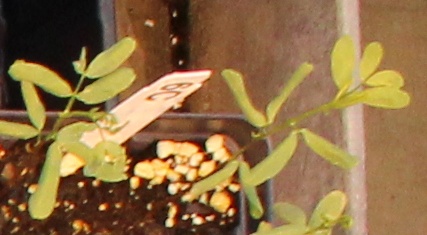
Label: Lentil